Mallory Park

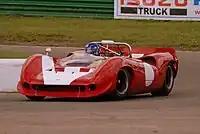
A Lola T70 Spyder sports car, on test at Mallory Park, October 2007

The history of the lap at the Leicestershire circuit is interesting; the first one was a long time coming, for it was not until 1966 that it finally happened when on 29 May, Denny Hulme took a Lola T70 round in 47.6sec at a speed of . Two years later, Roy Pike established the first Formula Three lap in a Titan, which he took round in 48sec. The lap record fell again to John E Miles in 1964 who drove a Turner Cosworth Mk2 VUD 701, winning the British Championship outright, beating the mighty AC Cobra's. The organiser of the event Peter Fulke Greville was later to learn his son Chris Fulke-Greville would own this car in the 1980's and still lap the circuit in record time. With coming of the large capacity single-seater like the Formula 5000 and Formula One cars, the outright record continue to fall until, in 1979, Ricardo Zunino took an Arrows A1 round in 40.065sec at an incredible . 22 years after the late, Vincenzo Sospiri established the first such lap in a Formula Ford when he drove a Van Diemen RF88 at in 48.44sec.